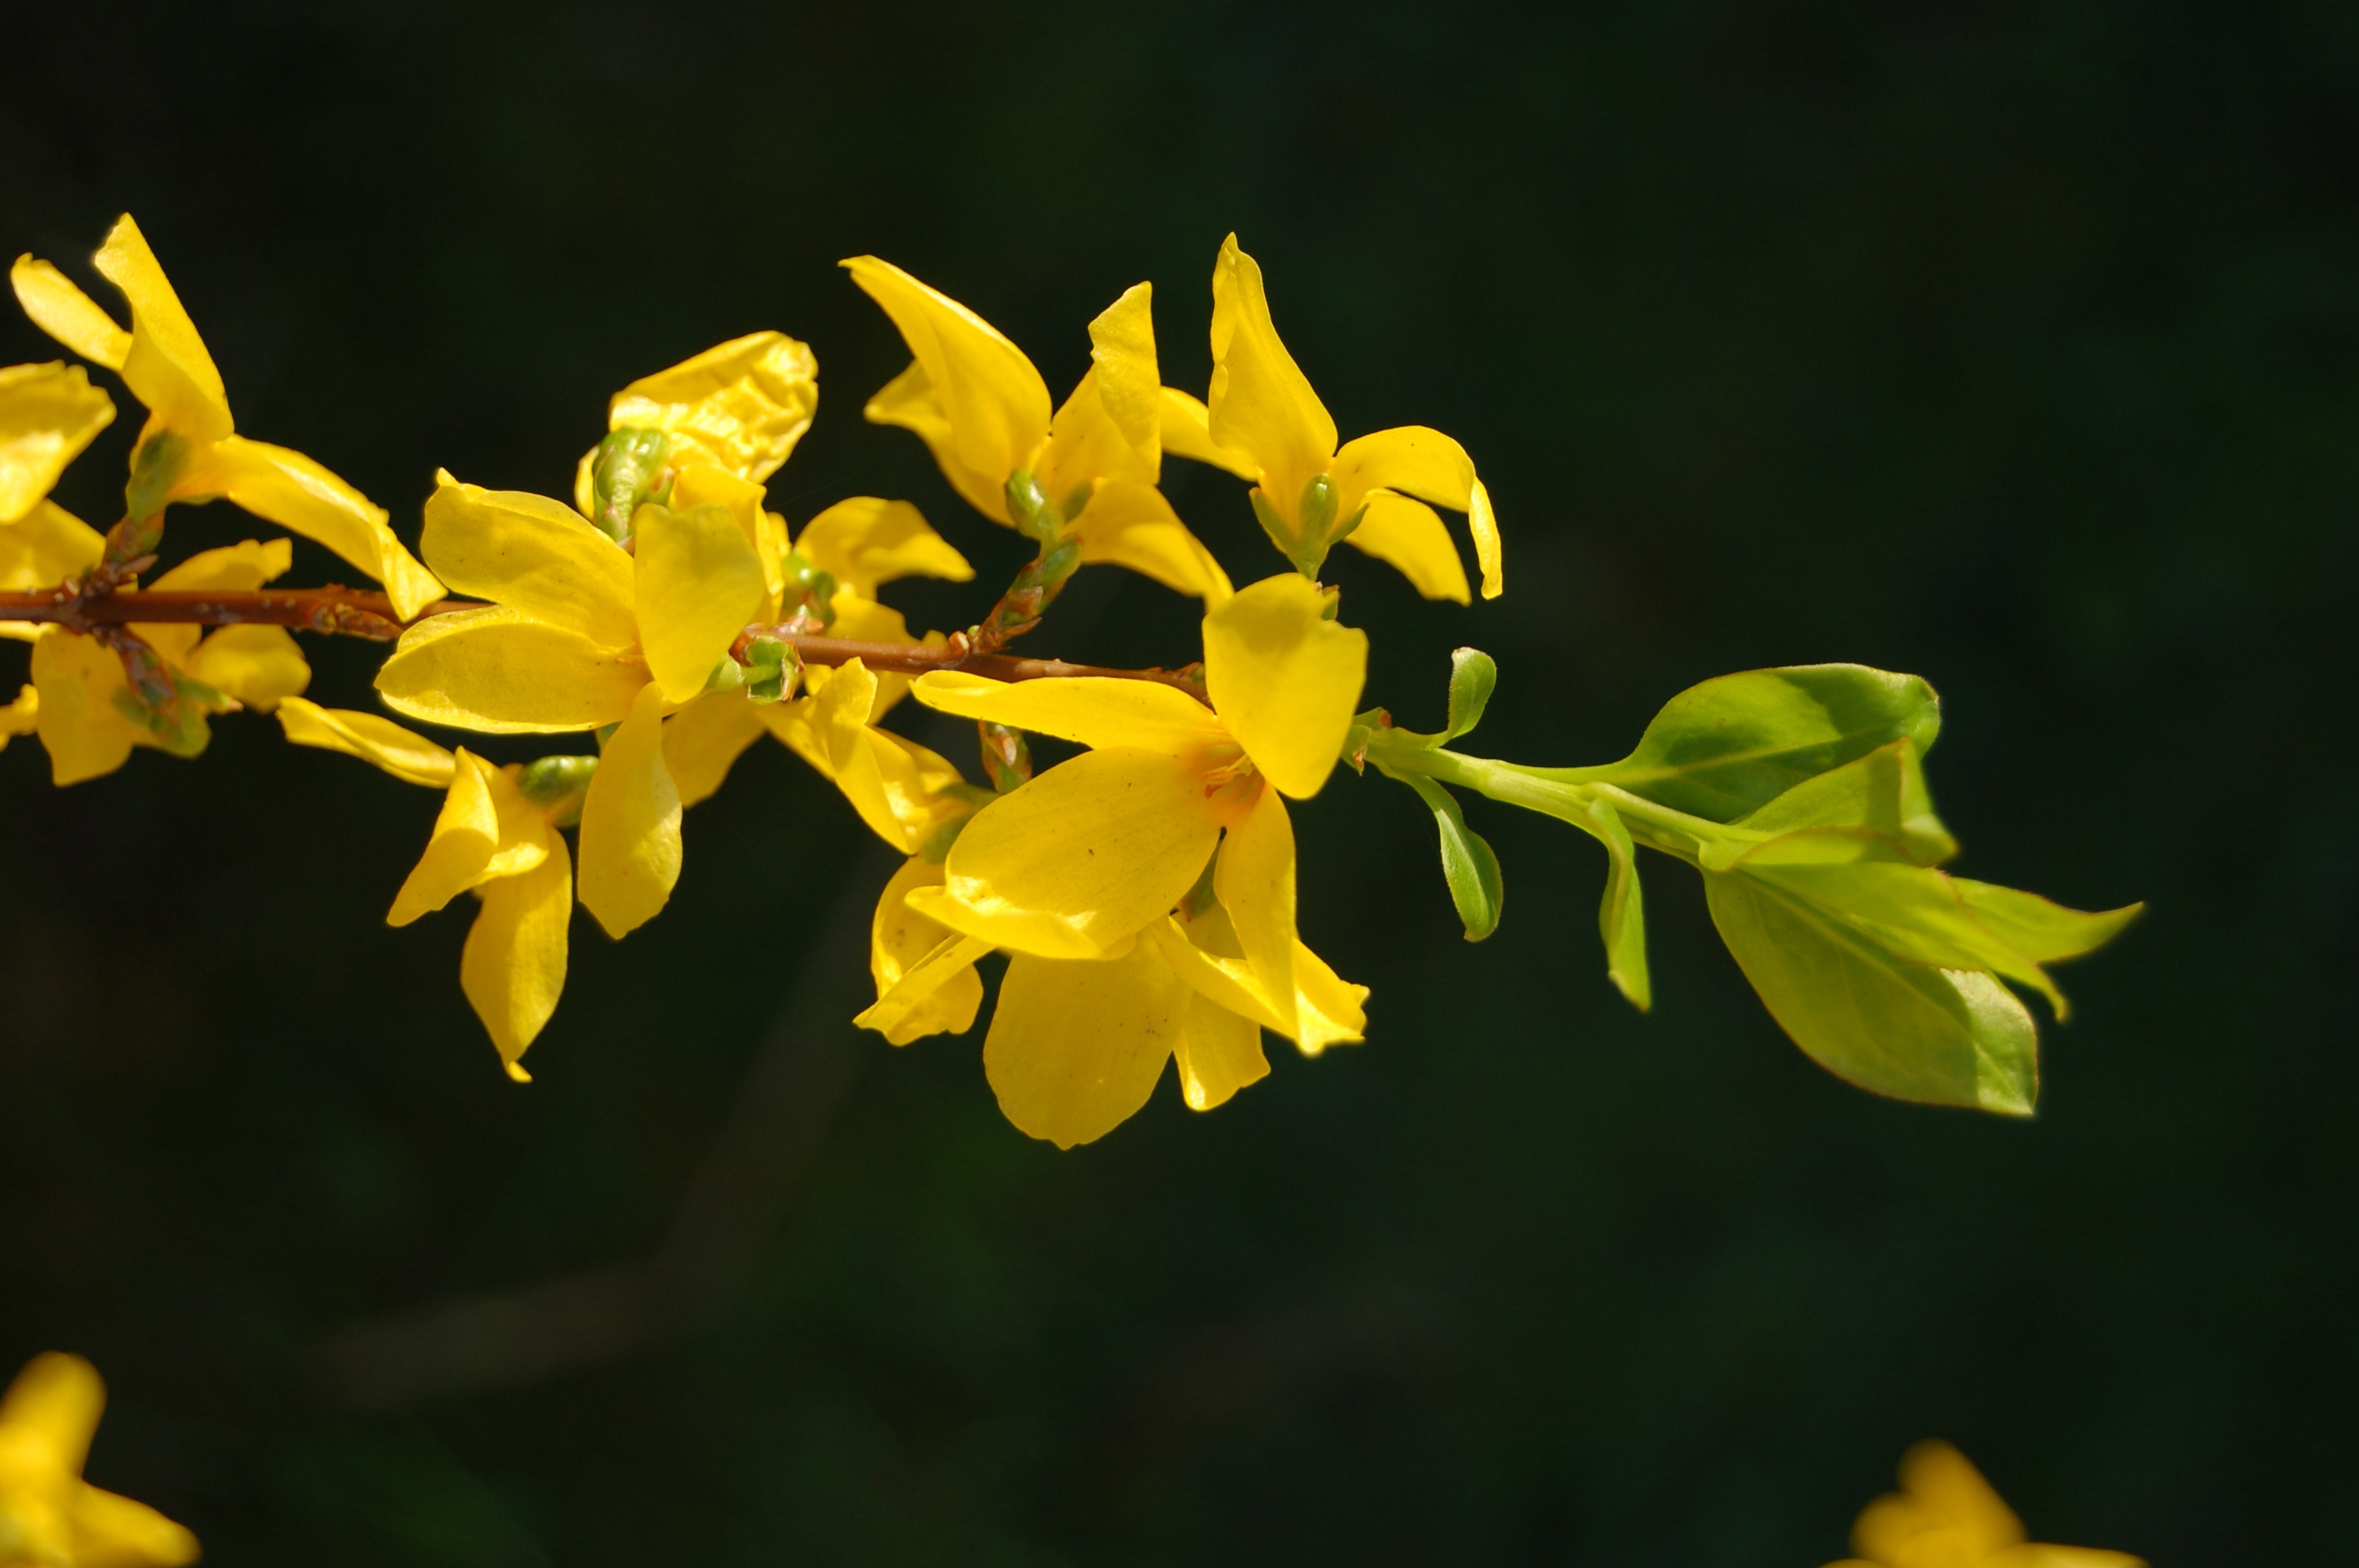
nature, blossom, plant, photography, leaf, flower, spring, botany, yellow, flora, wildflower, flowers, narcissus, macro photography, flowering plant, epidendrum, plant stem, land plant